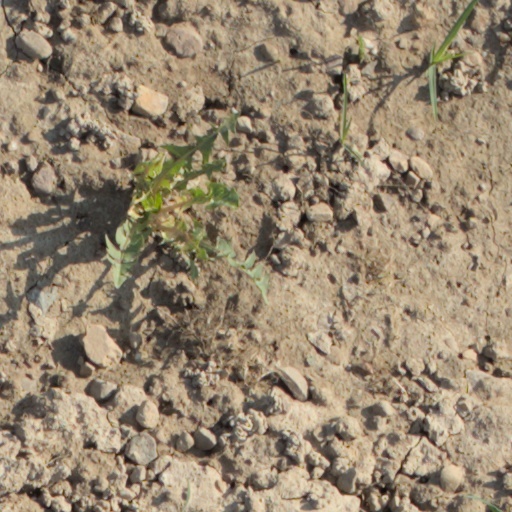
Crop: wheat